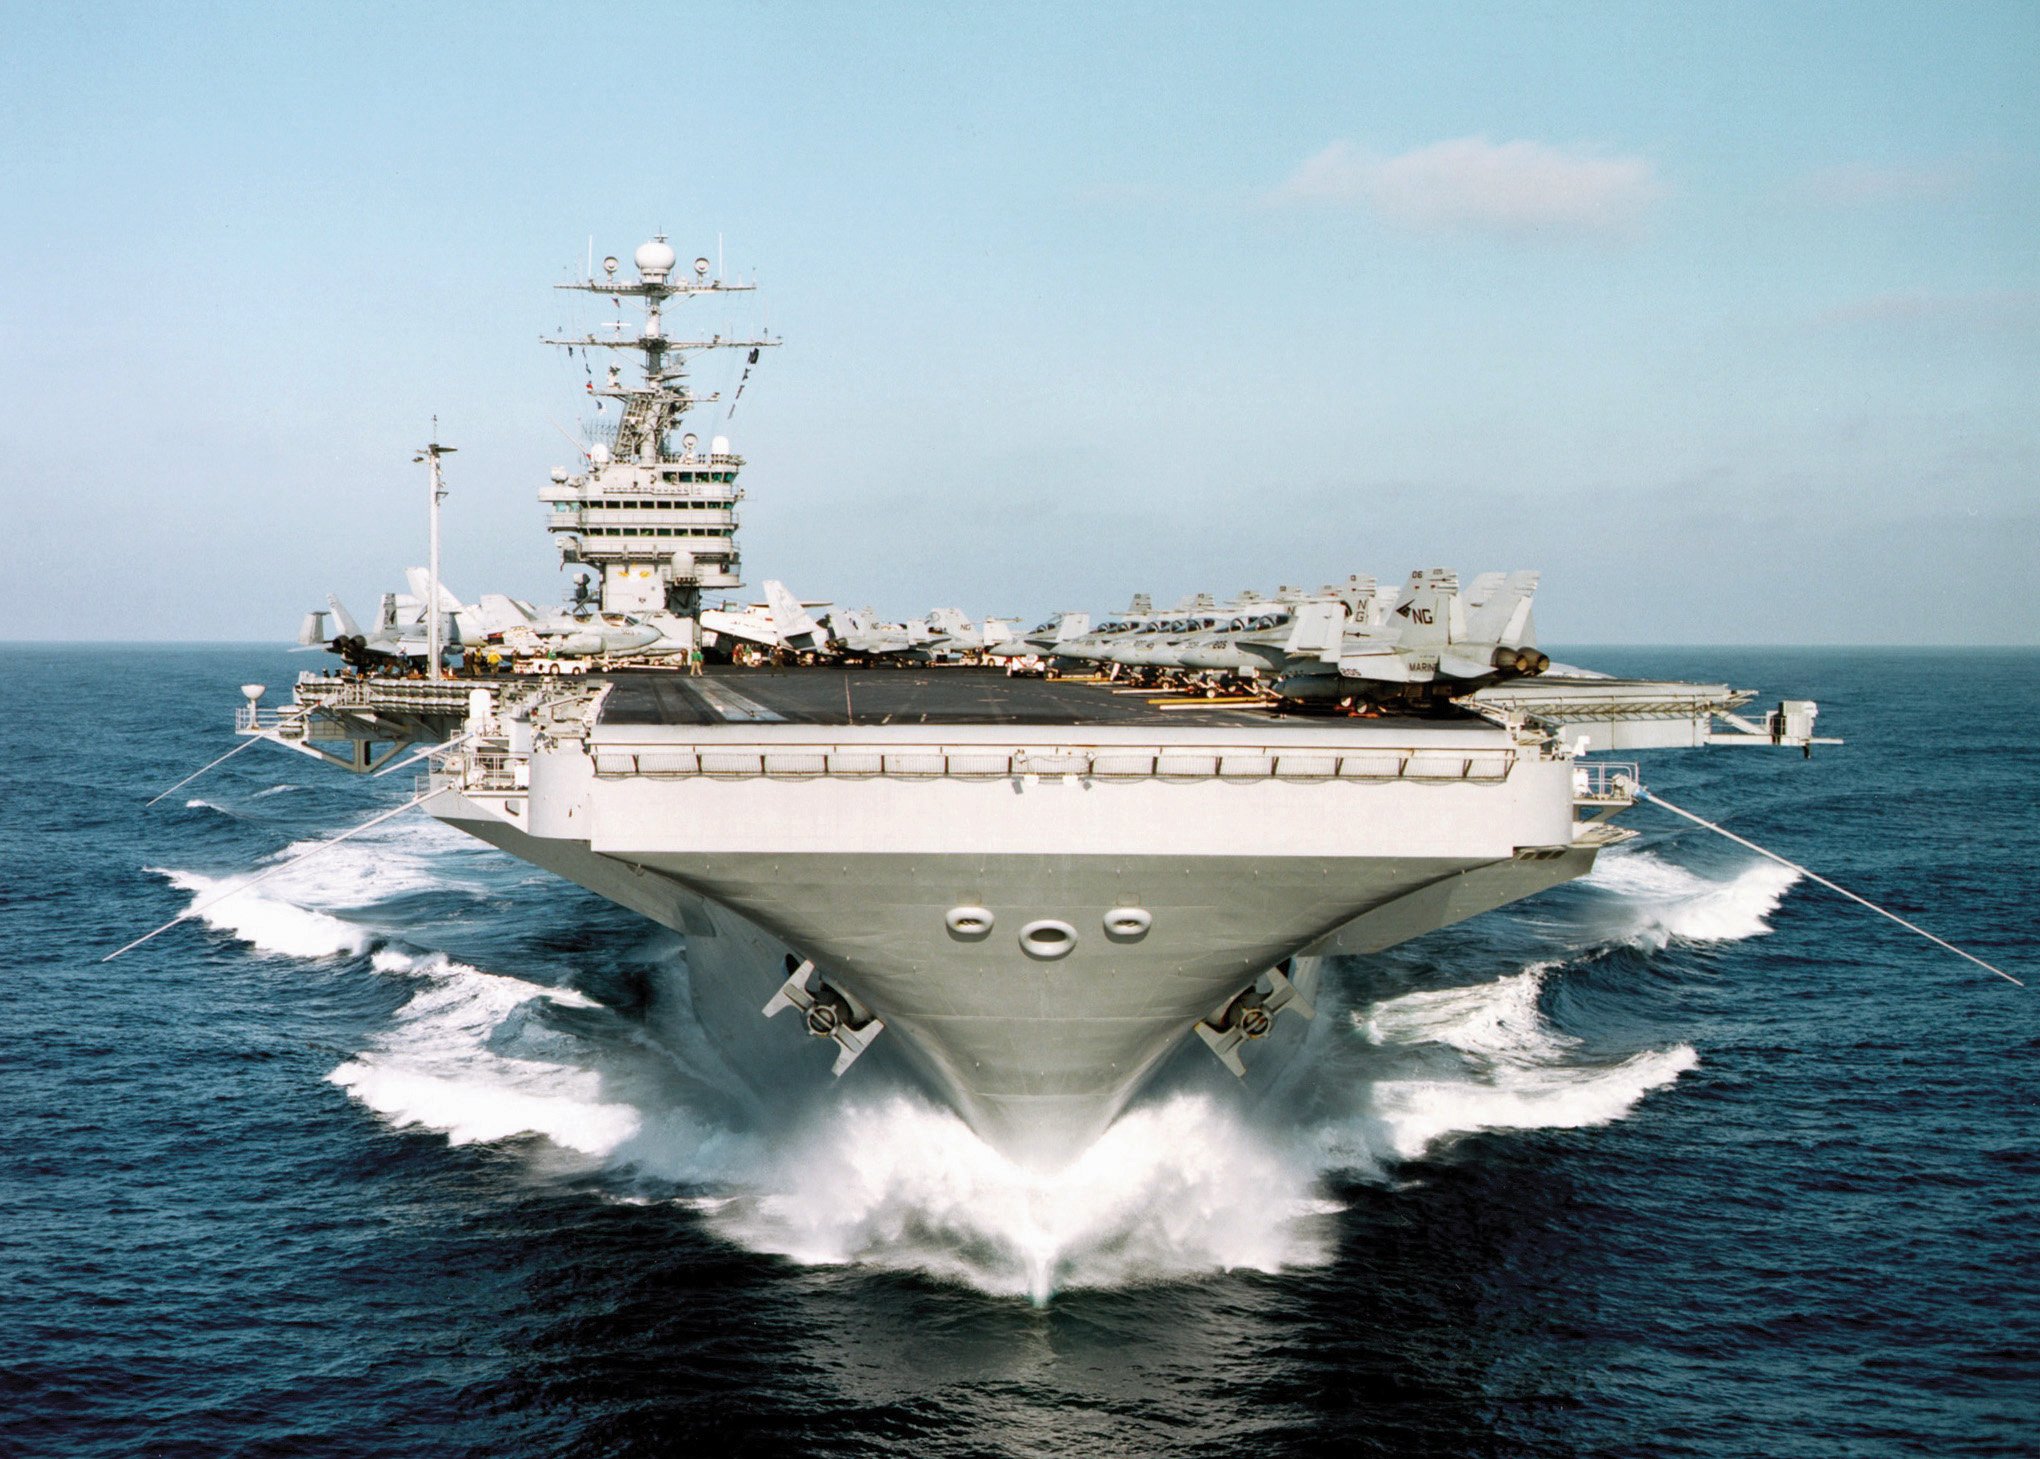
sea, ship, military, army, vehicle, yacht, usa, ships, navy, watercraft, warship, battleship, frigate, force, passenger ship, destroyer, ocean liner, aircraft carrier, battle ships, naval ship, guided missile destroyer, battlecruiser, amphibious assault ship, heavy cruiser, light cruiser, amphibious transport dock, dock landing ship, supercarrier